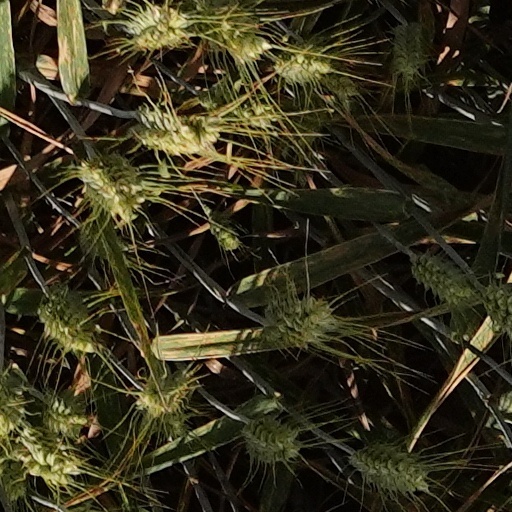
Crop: wheat